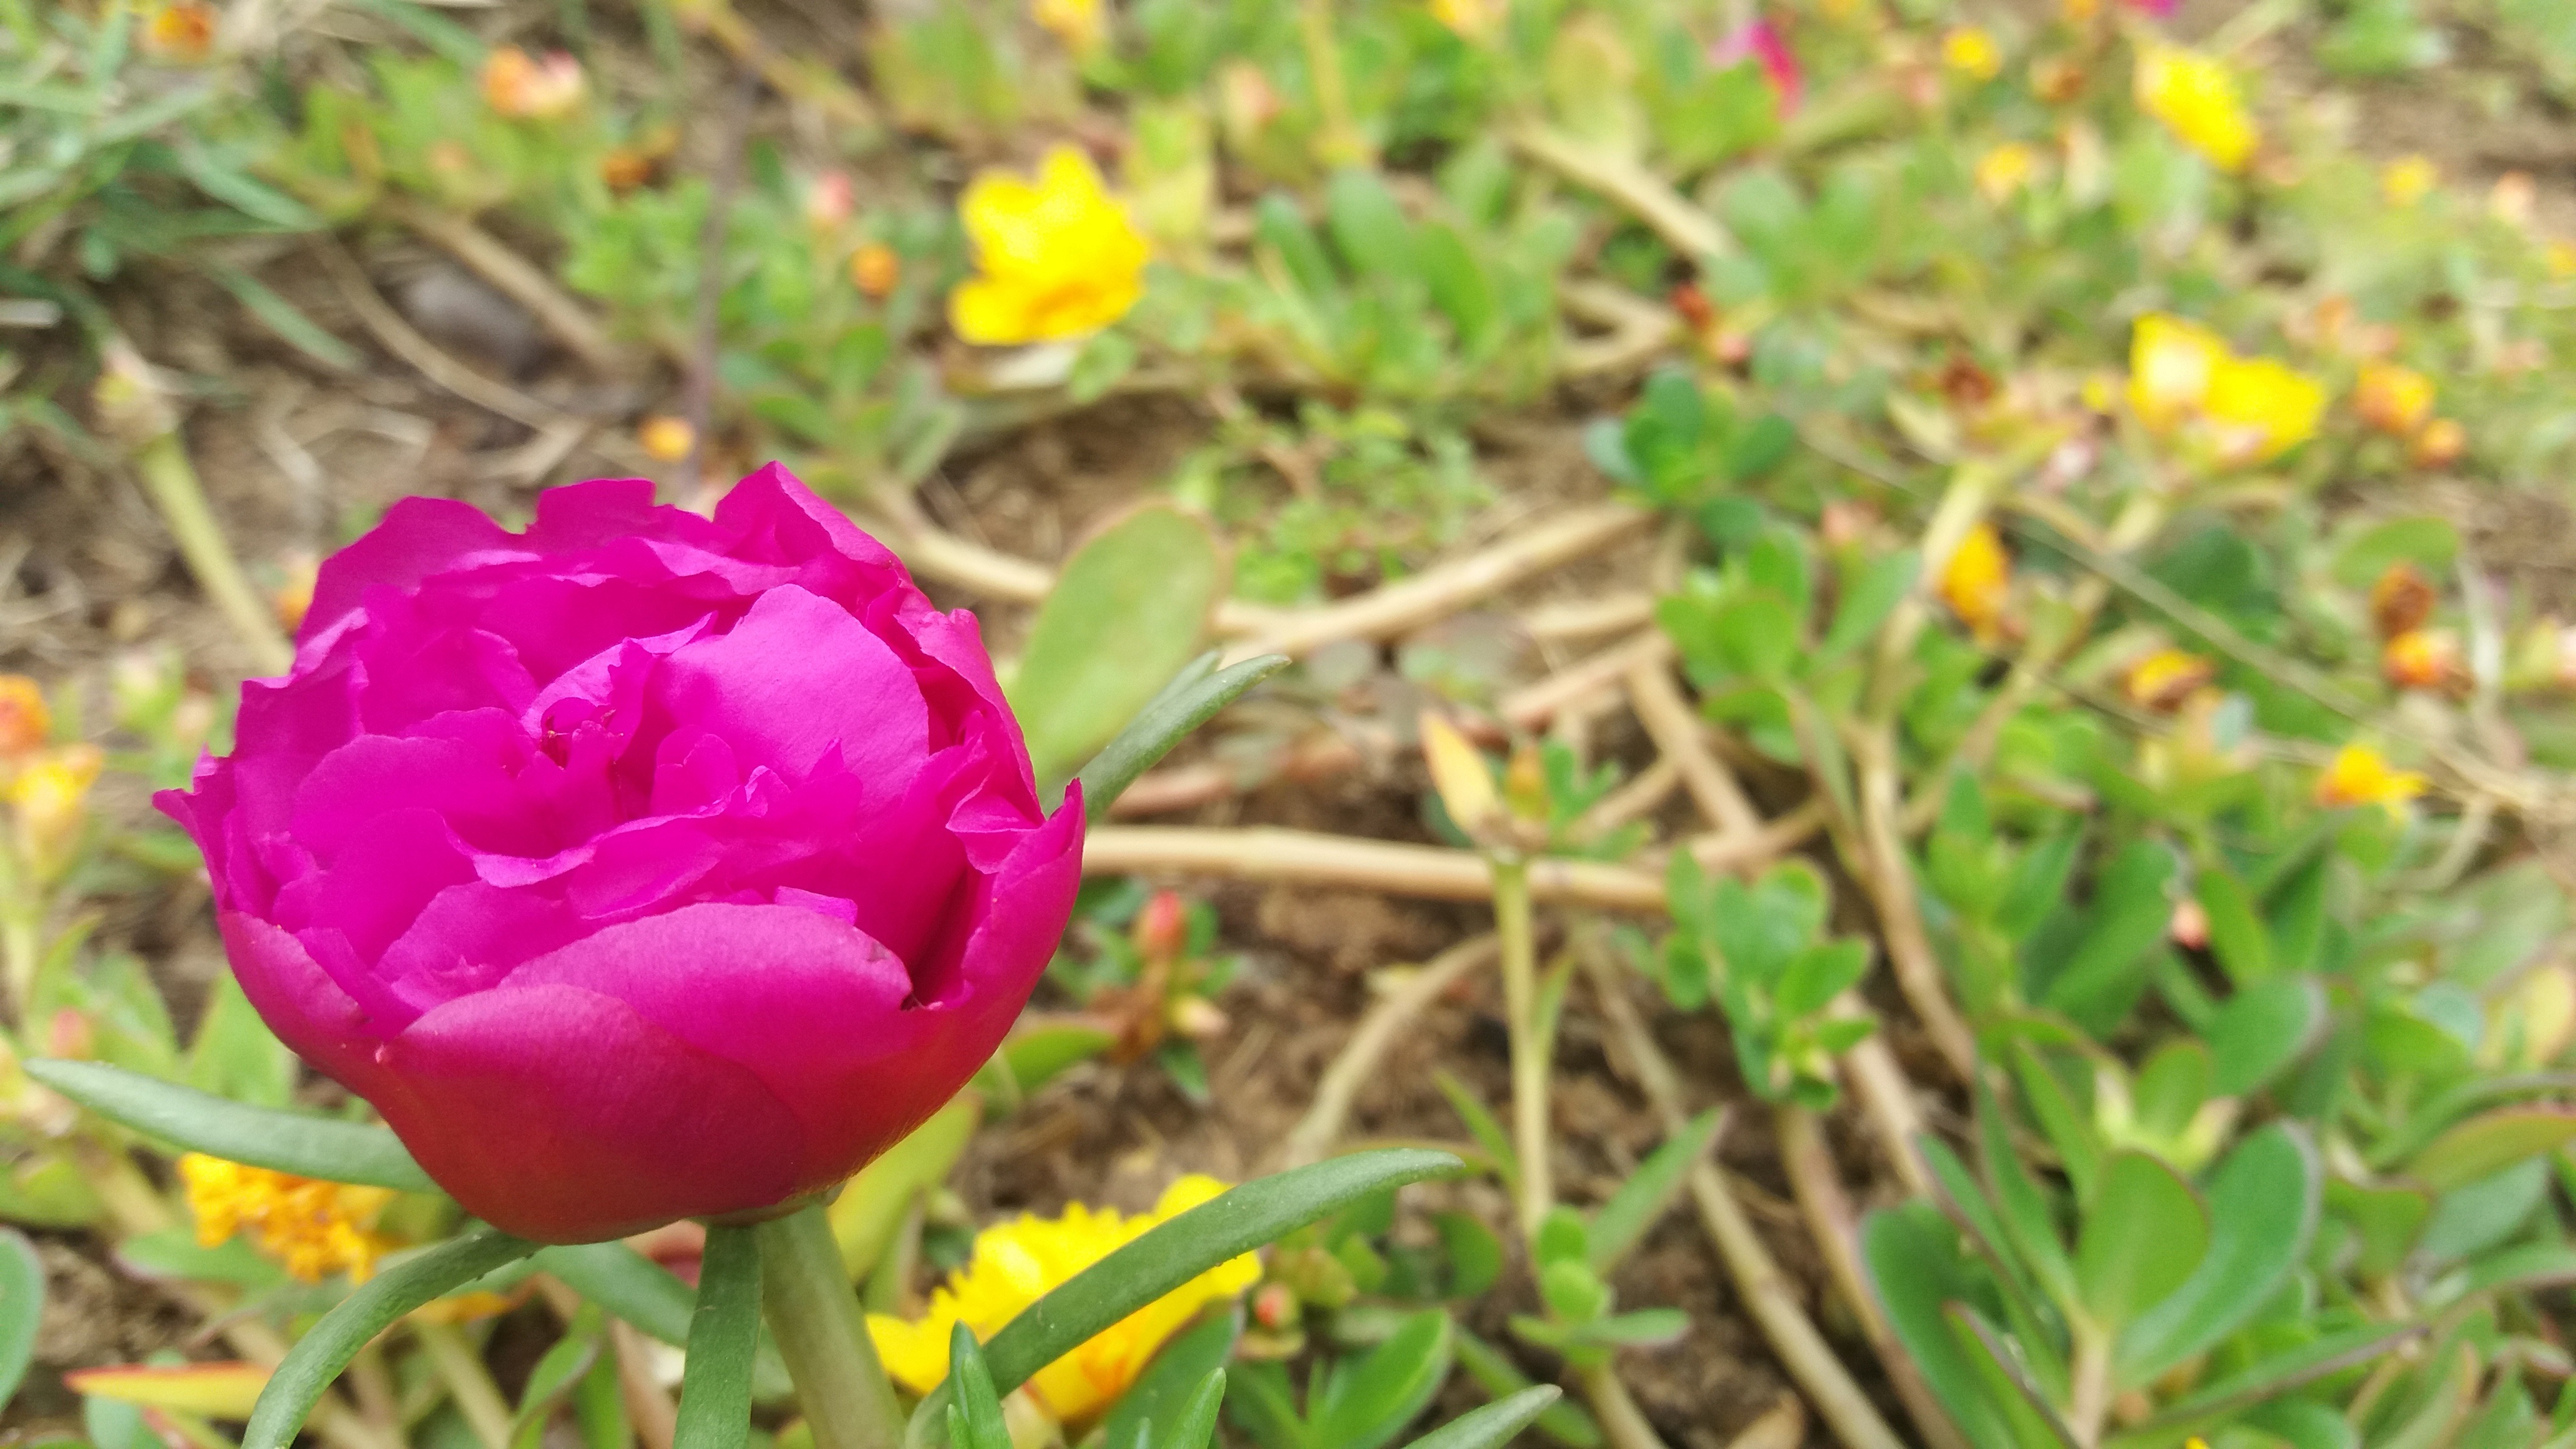
plant, flower, petal, tulip, spring, botany, garden, flora, wildflower, flowers, peony, delicate flowers, flowering plant, land plant